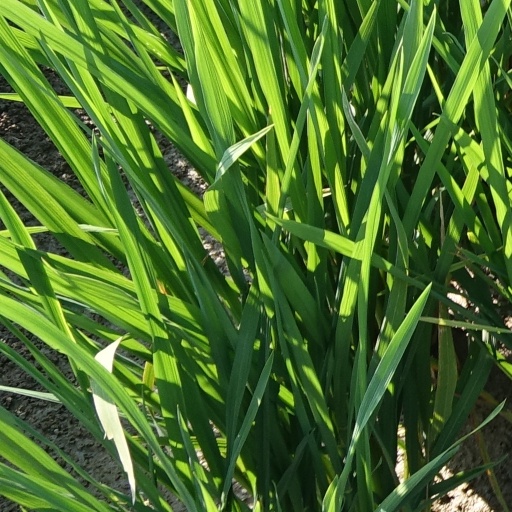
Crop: rice